Keith Quinn (footballer)

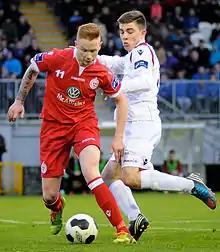
Keith Quinn (left) playing for Shelbourne against Ryan Manning for Galway United in 2014

Keith Quinn (born 22 September 1988) is a footballer who played for several League of Ireland clubs, including Shelbourne and Longford Town. A midfielder, he is the younger brother of Alan and Stephen Quinn. He was jailed in 2021 for drug trafficking.